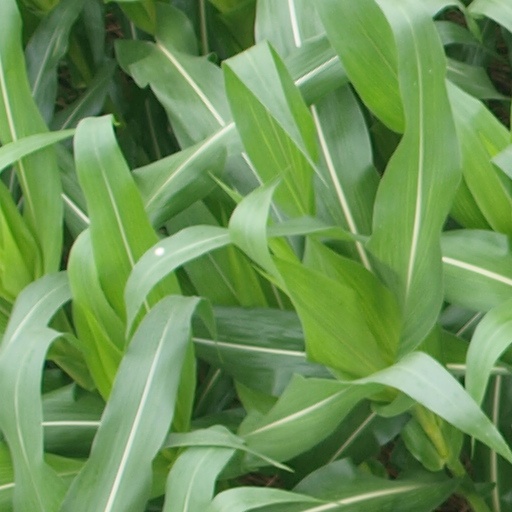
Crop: maize; corn